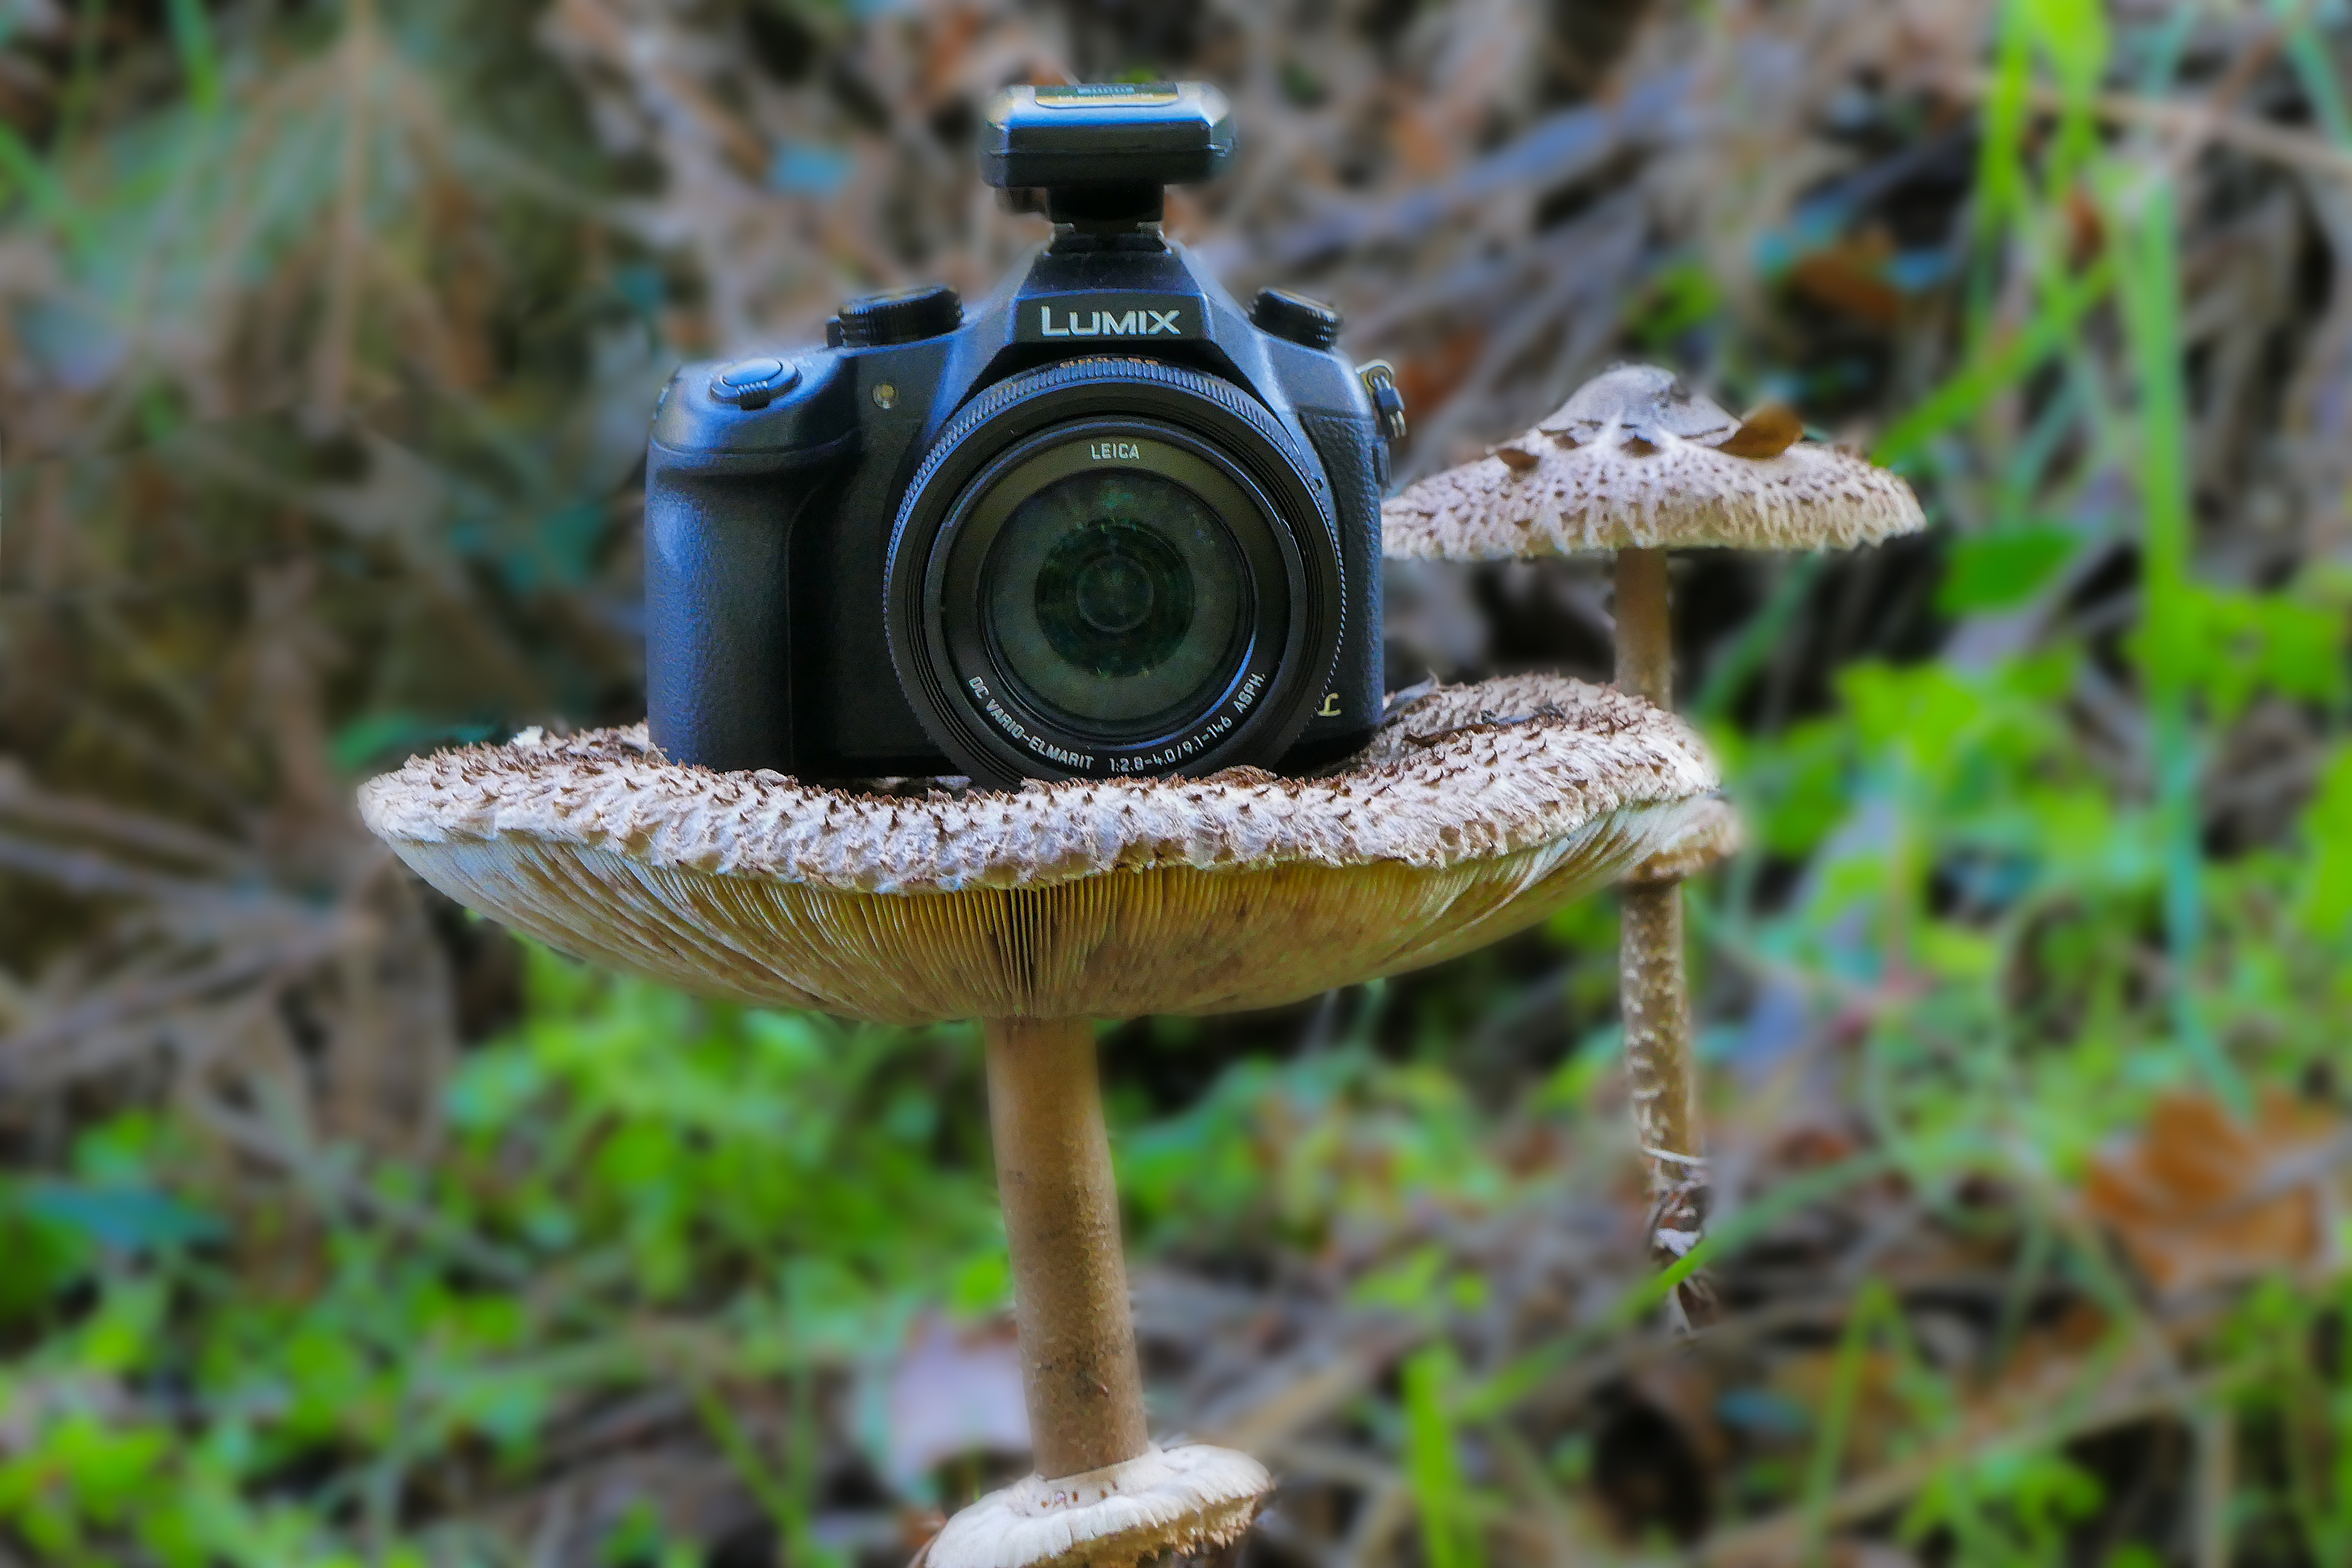
nature, forest, wildlife, green, macro, autumn, soil, mushrooms, naturaleza, setas, woodland, habitat, lumixfz1000, fz1000, ggl1, xovesphoto, panasoniclumixfz1000, macro photography